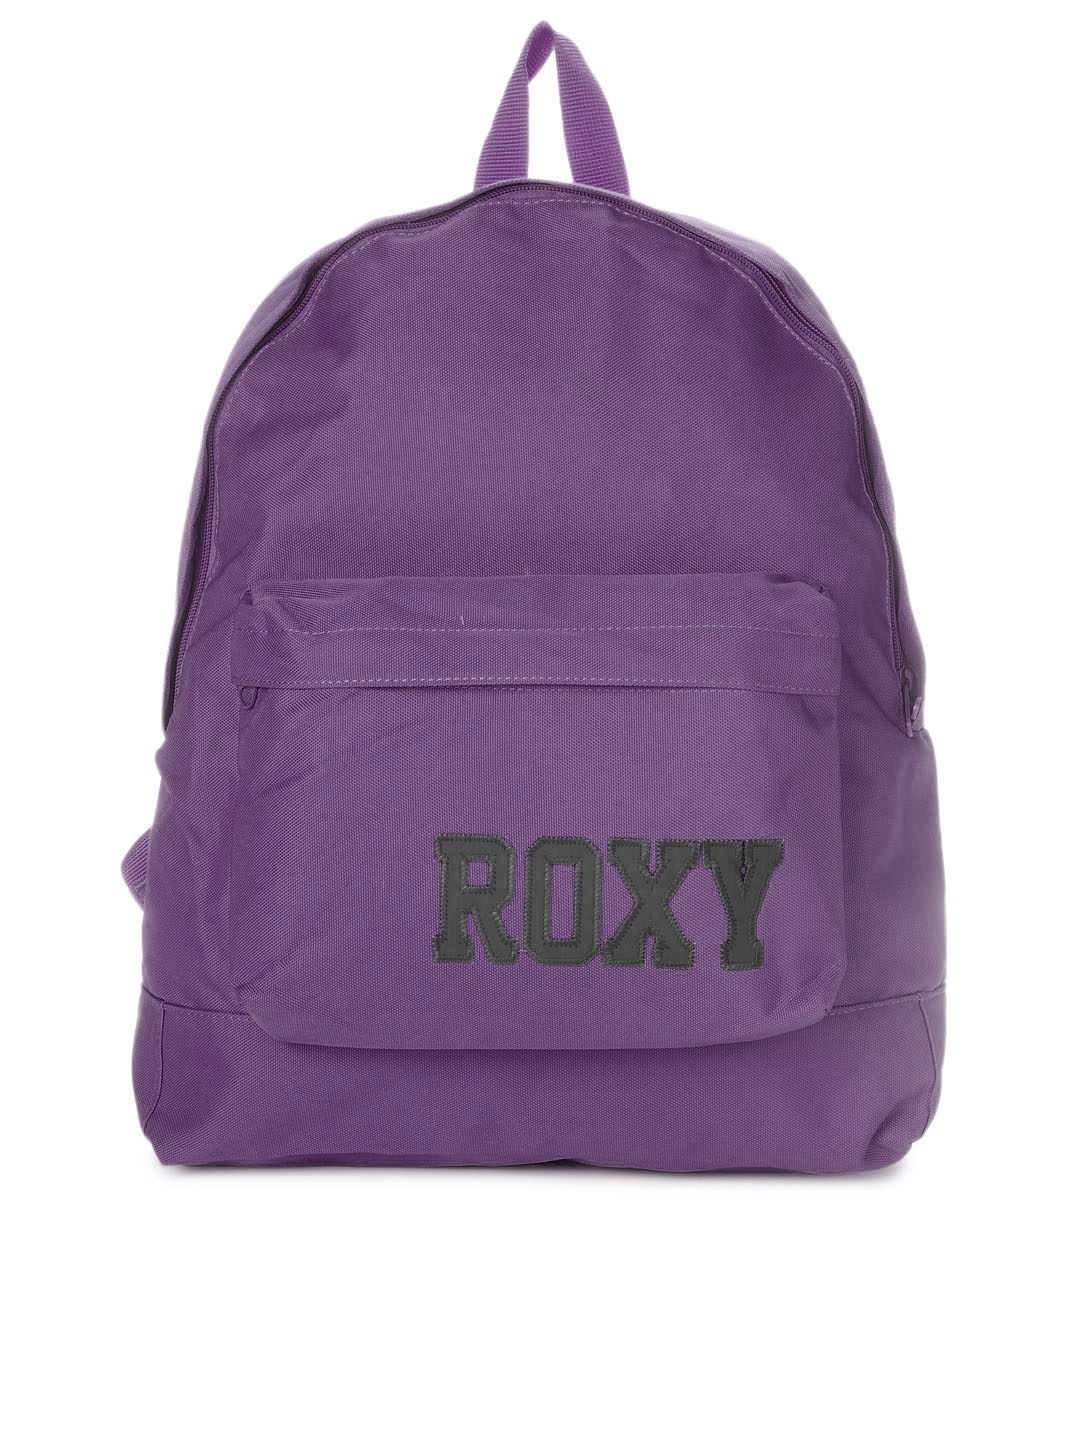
Roxy Women Purple Backpack
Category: Accessories / Bags / Backpacks
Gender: Women
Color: Purple
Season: Winter 2012
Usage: Casual